Action game

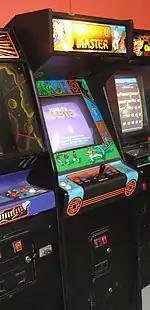
"Kung-Fu Master" (1984), an early beat 'em up

The term "action games" began being used in the early 1980s, in reference to a new genre of character action games that emerged from Japanese arcade developers, drawing inspiration from manga and anime culture. According to Eugene Jarvis, these new character-driven Japanese action games emphasized "character development, hand-drawn animation and backgrounds, and a more deterministic, scripted, pattern-type" of play. Terms such as "action games" or "character games" began being used to distinguish these new character-driven action games from the space shooters that had previously dominated the video game industry. The emphasis on character-driven gameplay in turn enabled a wider variety of subgenres.